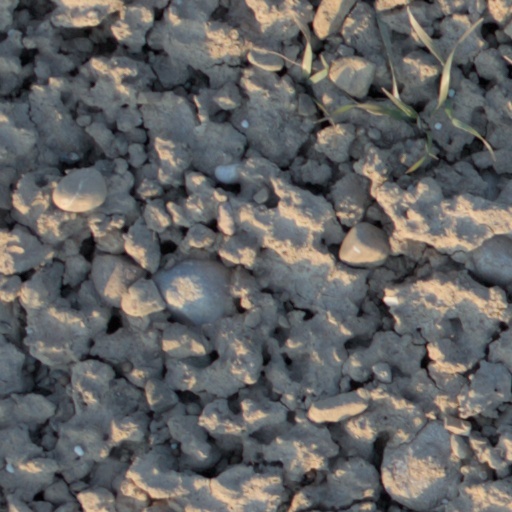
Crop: wheat